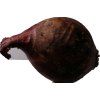
Label: red_onion